Dead Sea Scrolls

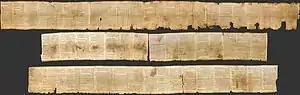
The Isaiah Scroll (1QIsa) contains almost the whole Book of Isaiah.

The rediscovery of what became known as Cave 1 at Qumran prompted the initial excavation of the site from 15 February to 5 March 1949 by the Jordanian Department of Antiquities, led by Gerald Lankester Harding and Roland de Vaux. The Cave 1 site yielded discoveries of additional Dead Sea Scroll fragments, linen cloth, jars, and other artefacts.